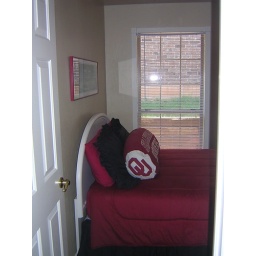
This is our OU bedroom and Rigley's room. It just has a queen size bed and Rigley's monsterous cage in it.